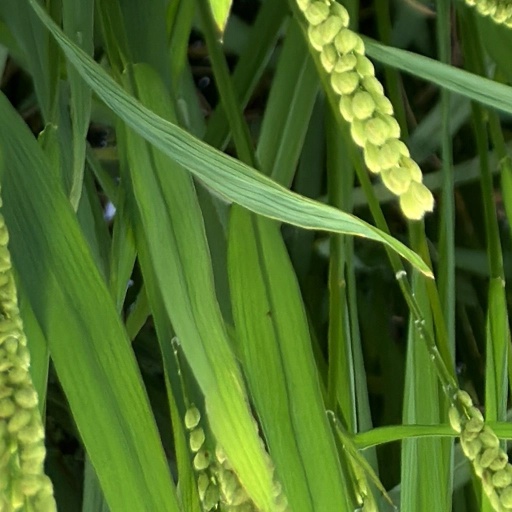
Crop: rice